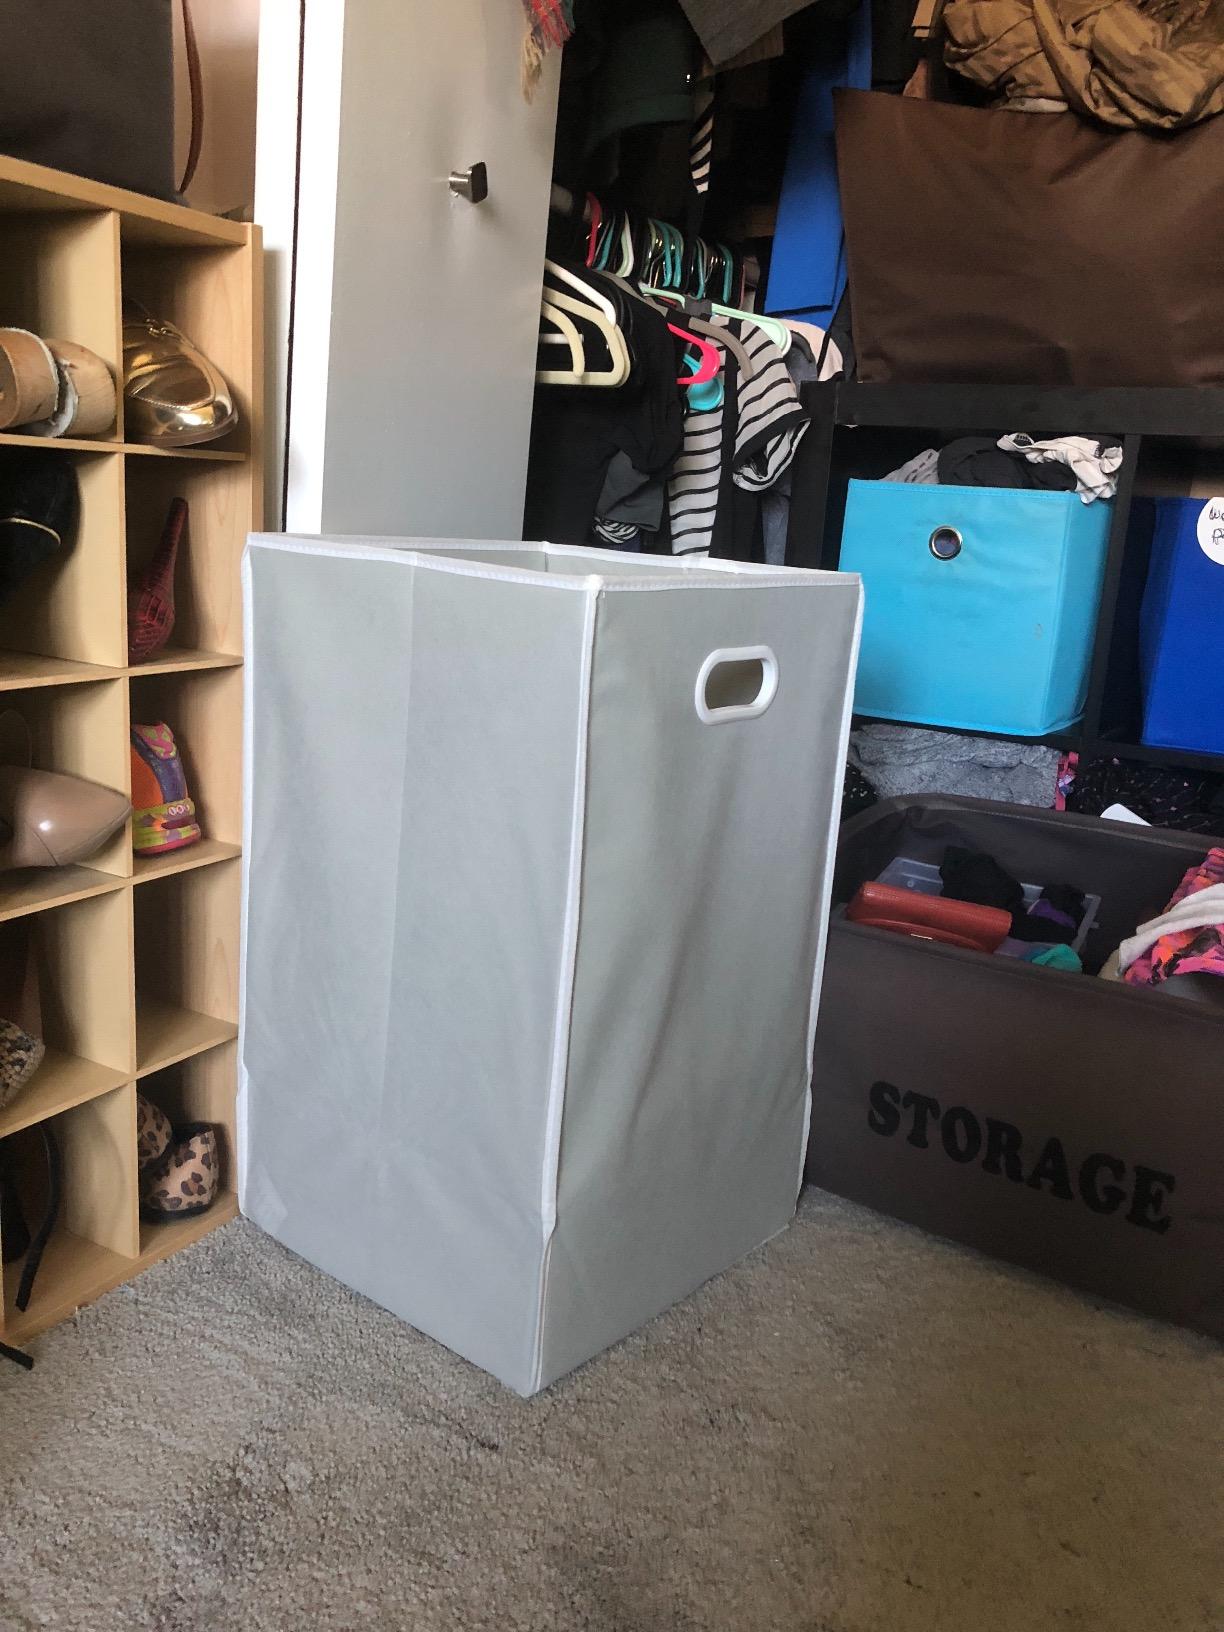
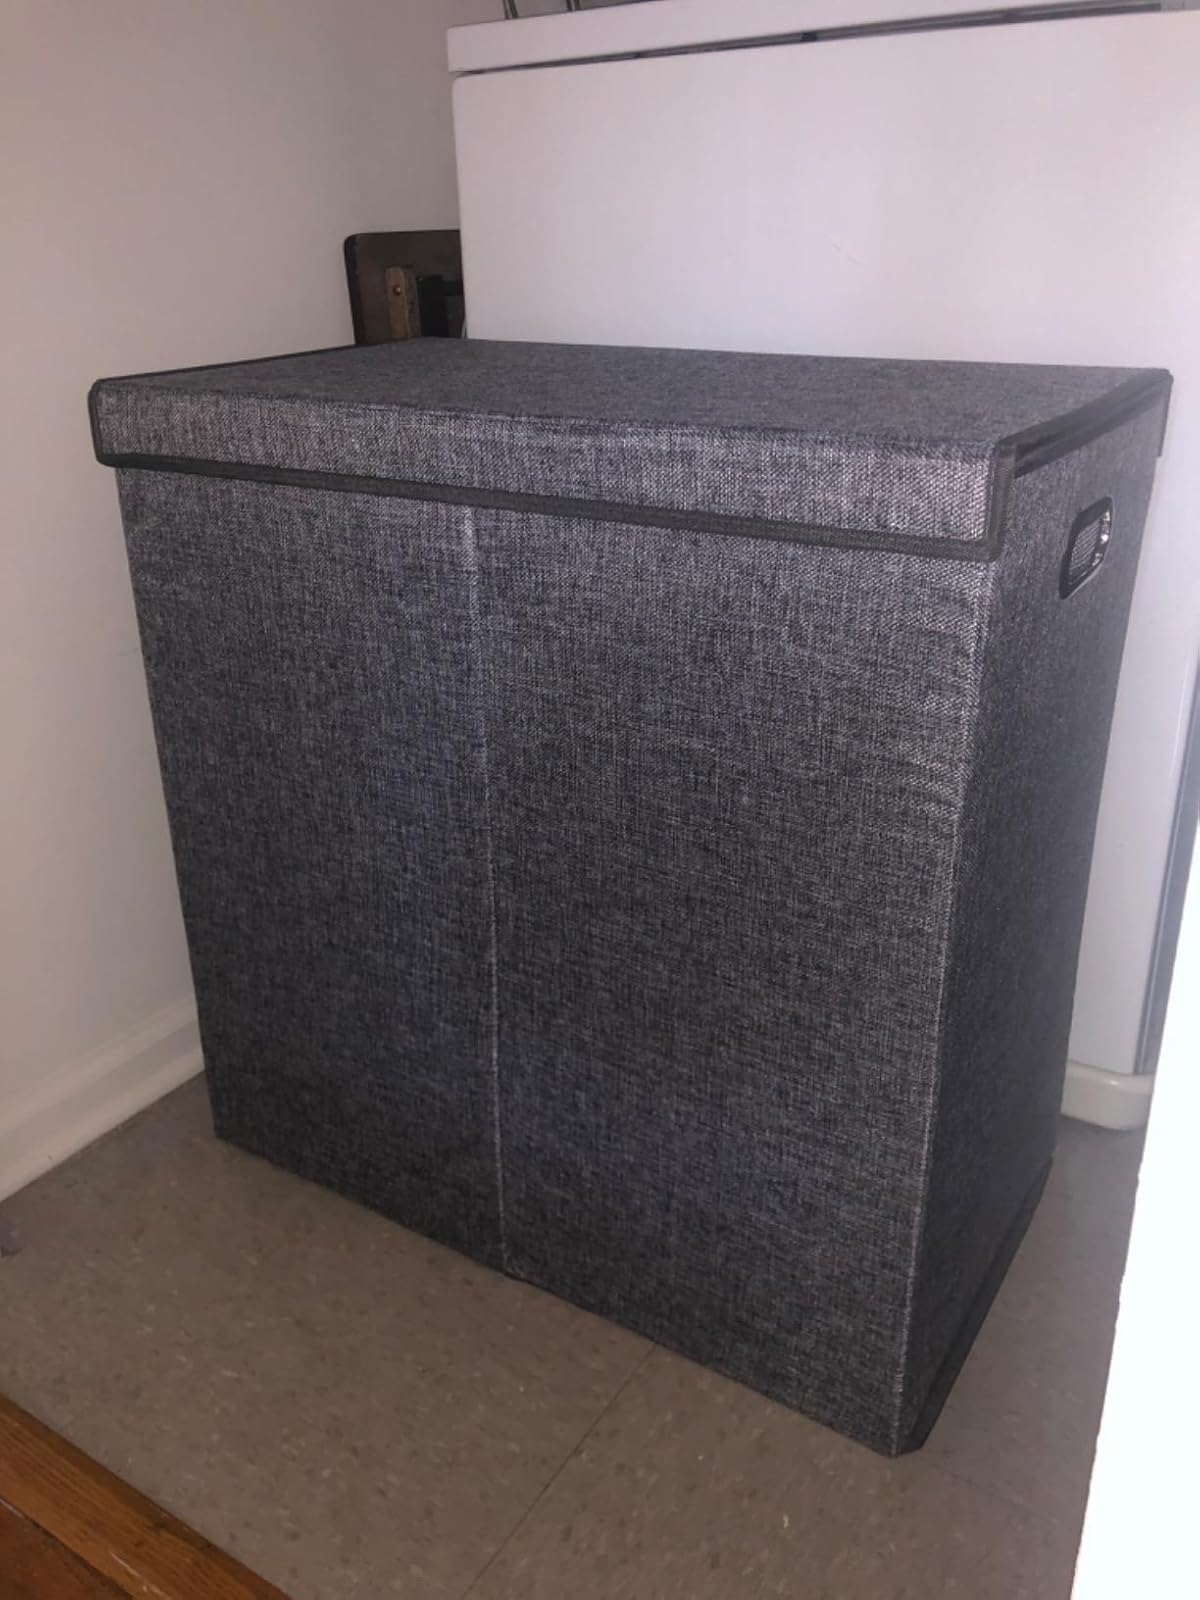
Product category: items_hamper
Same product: no